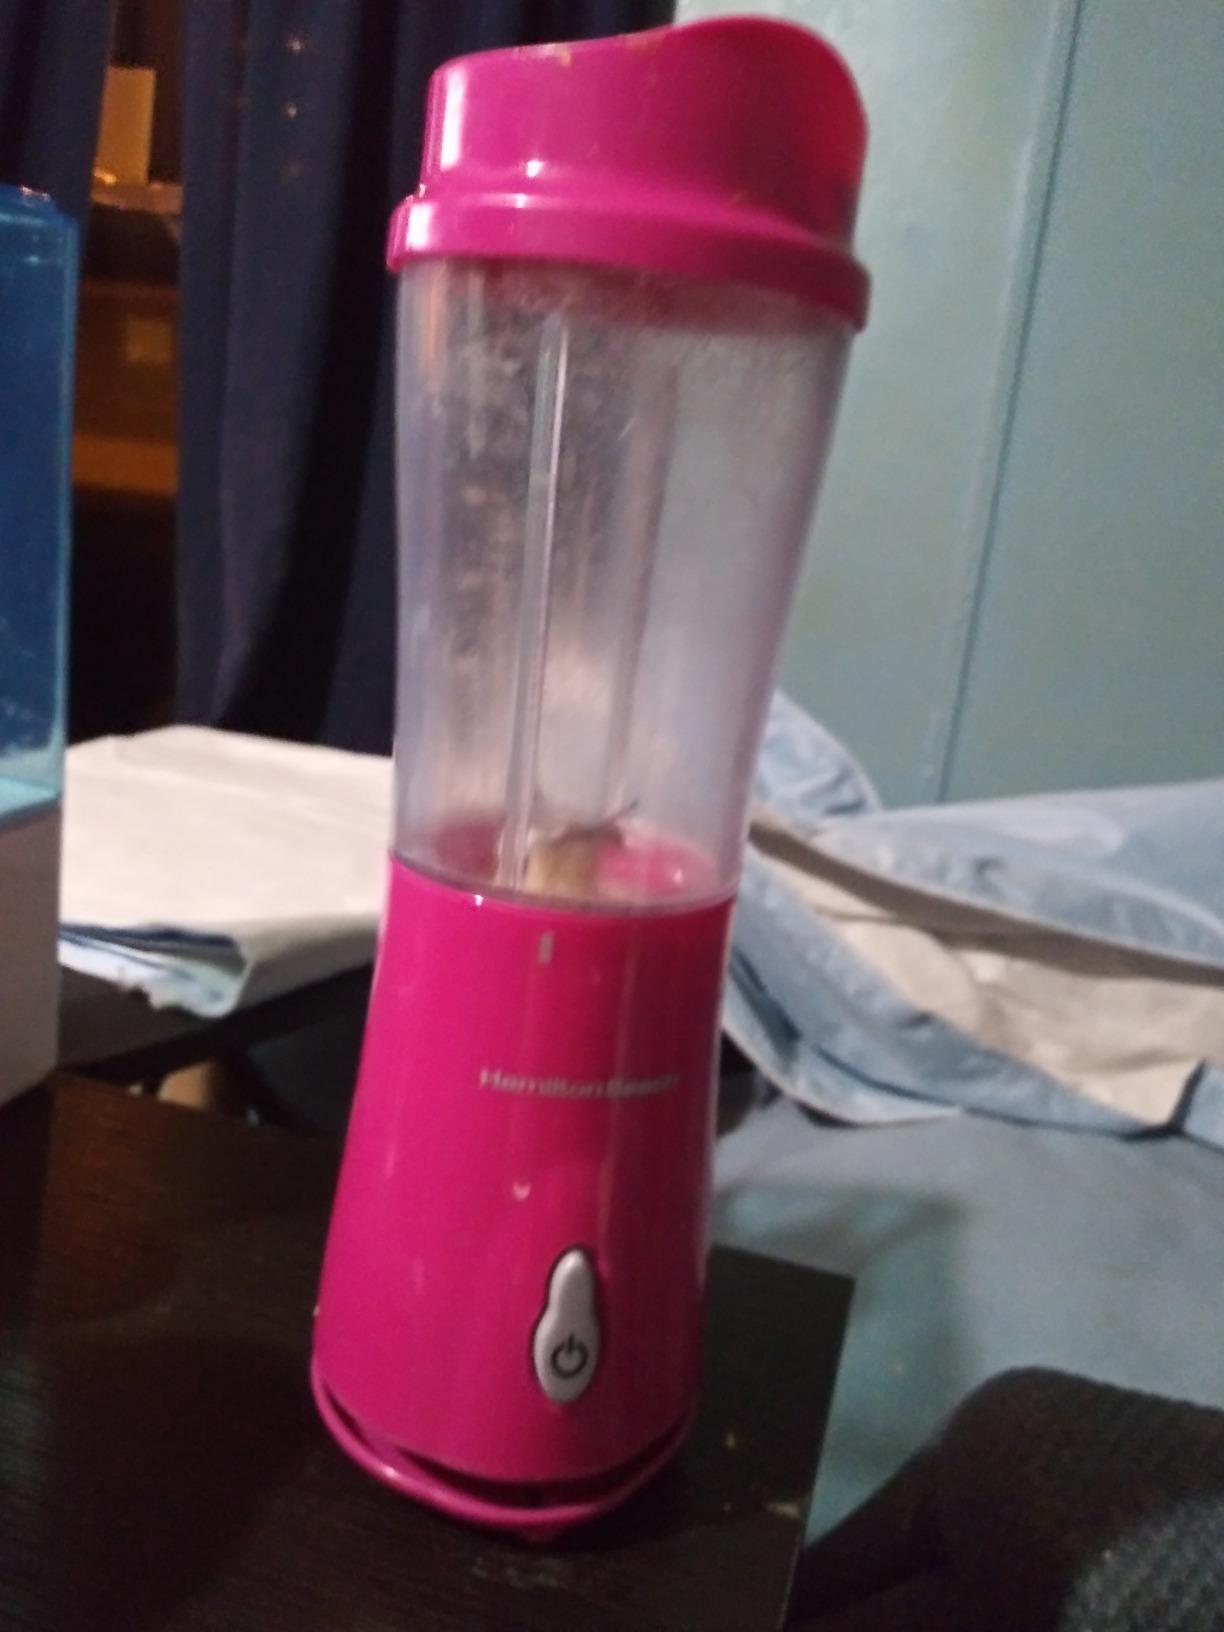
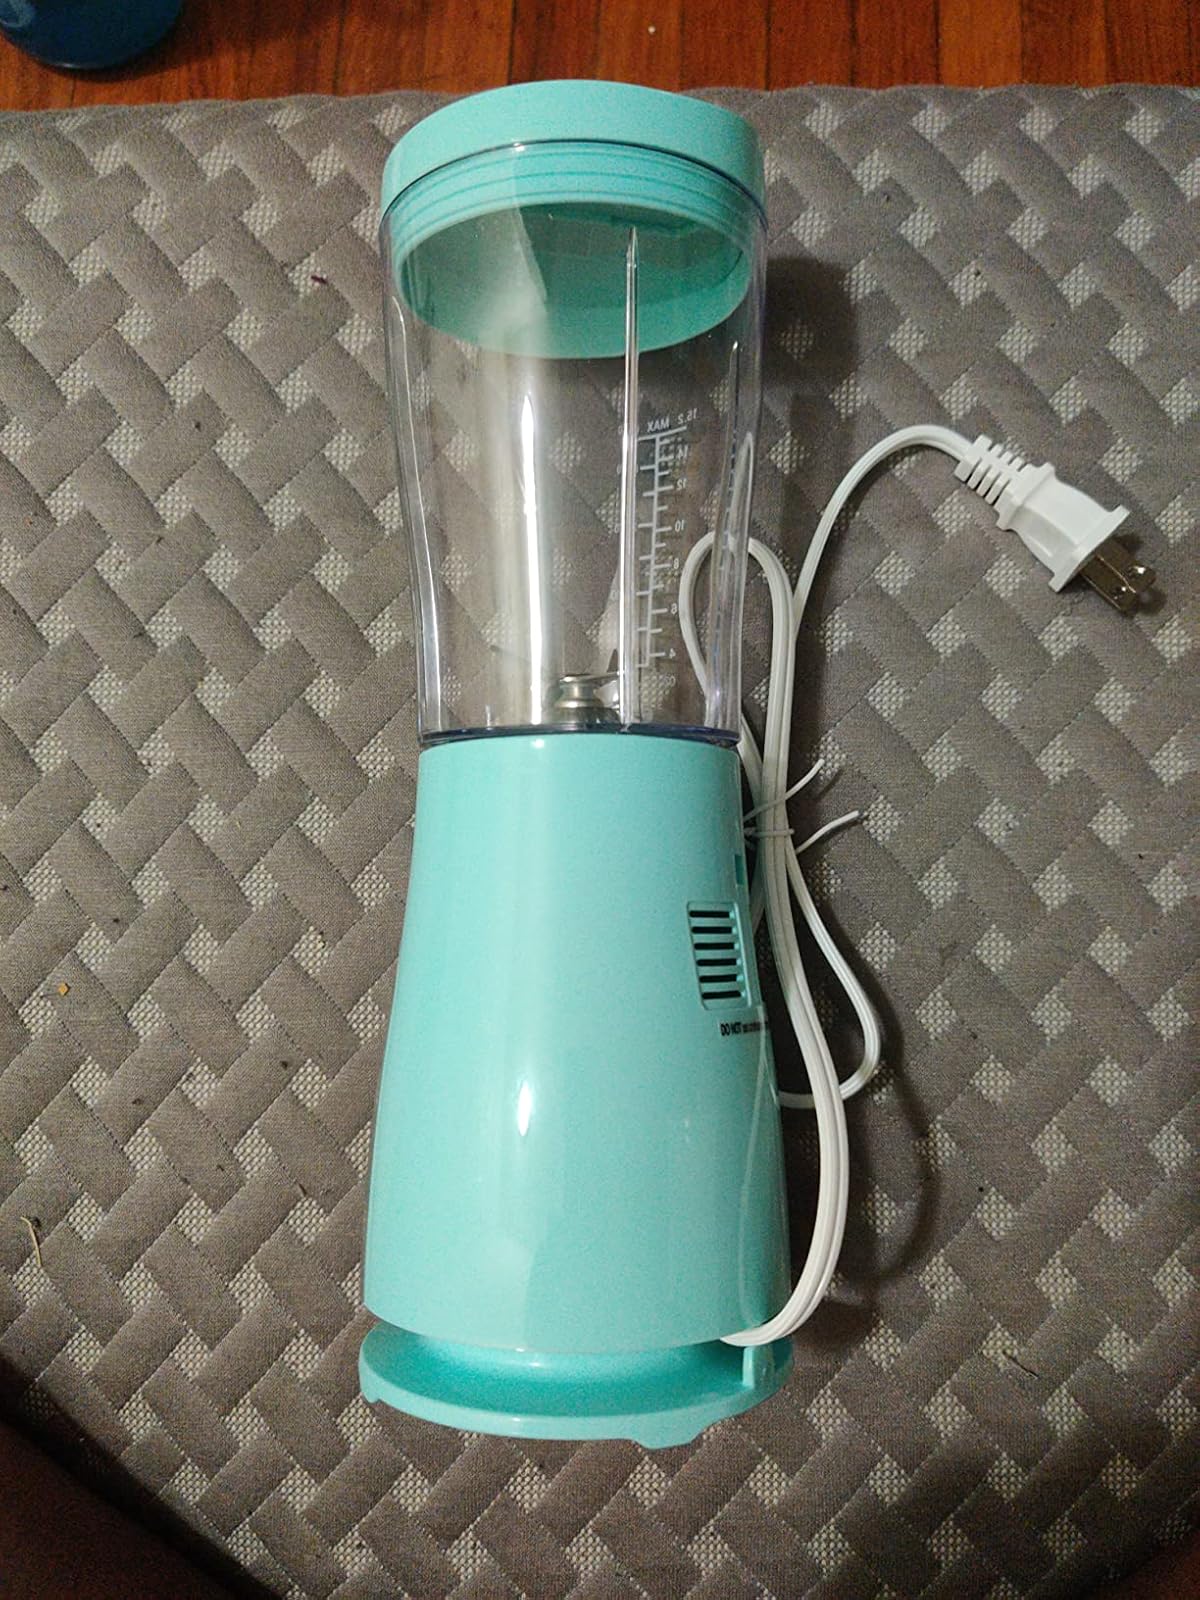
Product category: items_blender
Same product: no